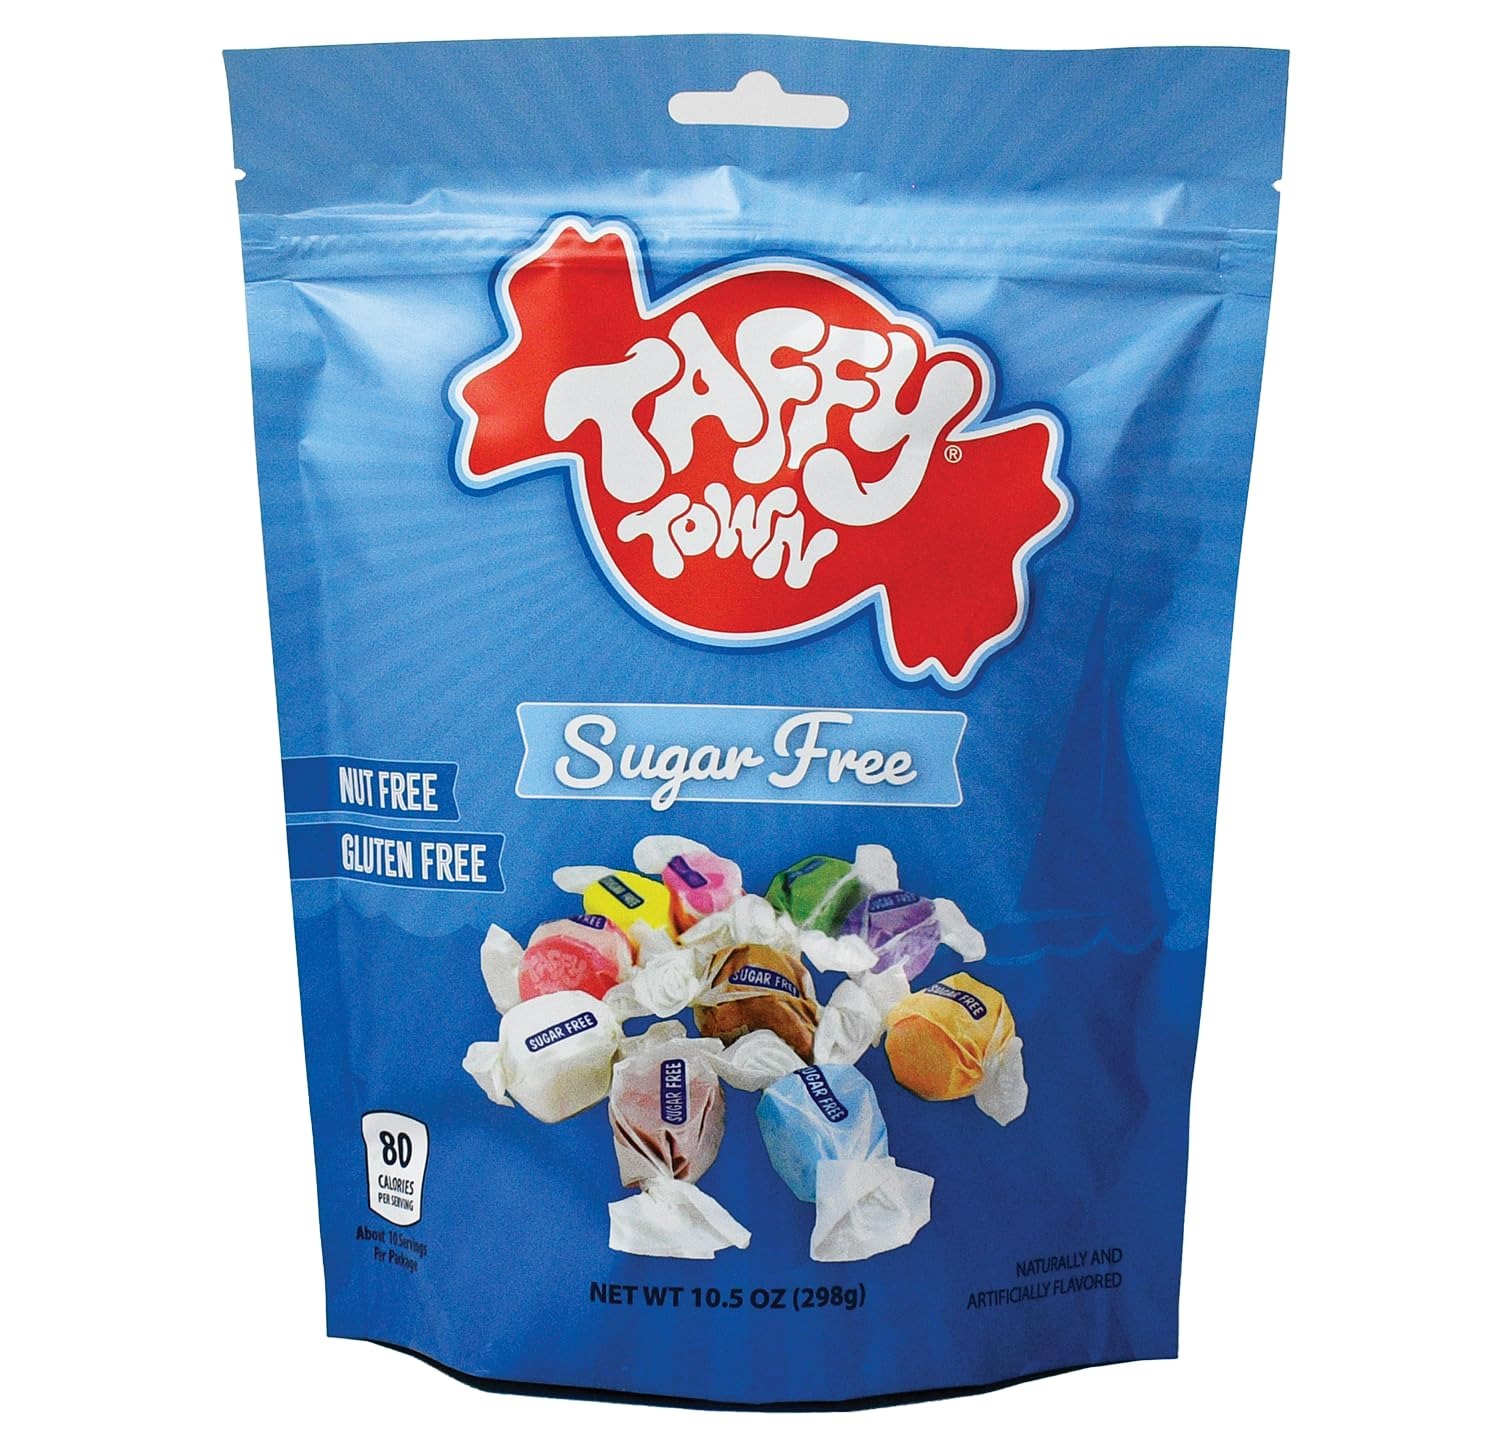
Item Name: Taffy Town Saltwater Taffy- Sugar Free Assorted | Gourmet| Nougat-Style Candy| Soft & Delicious| Sumer Snack Treats| Good Party Candies| 10.5 oz
Bullet Point 1: UNIQUELY CRAFTED GOURMET TAFFY: For over 100 years, Taffy Town has been manufacturing gourmet Salt Water Taffy. It is a delicious whipped taffy that melts in your mouth with a wide variety of true to life, unique, and amazing flavors. We make it even better through our 24-hour conditioning and whipping processes to produce its perfect texture.
Bullet Point 2: ALLERGEN FREE: Everyone can try our delicious taffy treats. Our taffy is Made in the USA in a batch process, using the best ingredients and flavors we can find. Our factory is free of tree nuts, peanuts, and gluten. Kosher certified and we have both regular and sugar free options.
Bullet Point 3: FLUFFY & CREAMY TEXTURE: All our products contain egg whites and milk for a creamy, melt-in-your-mouth taste and texture that is without comparison!
Bullet Point 4: PERFECT FOR ANY OCCASIONS: It’s a colorful product with individual wrapping to make it easy to use in candy buffets, holiday treats, summer snacks, party goody bags, and more. It is a fun medium to use for creative decoration projects and crafts for both children and adults!
Bullet Point 5: 80+ TRUE TO LIFE FLAVORS: Whether you like the classics or want to try a new flavor combination, look no further than Taffy Town!
Value: 10.5
Unit: Ounce

Price: 9.99